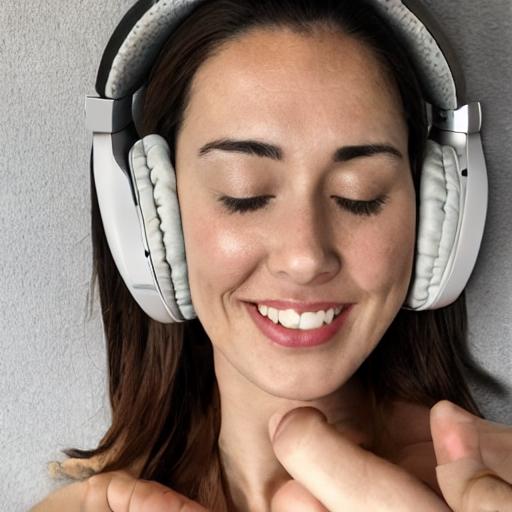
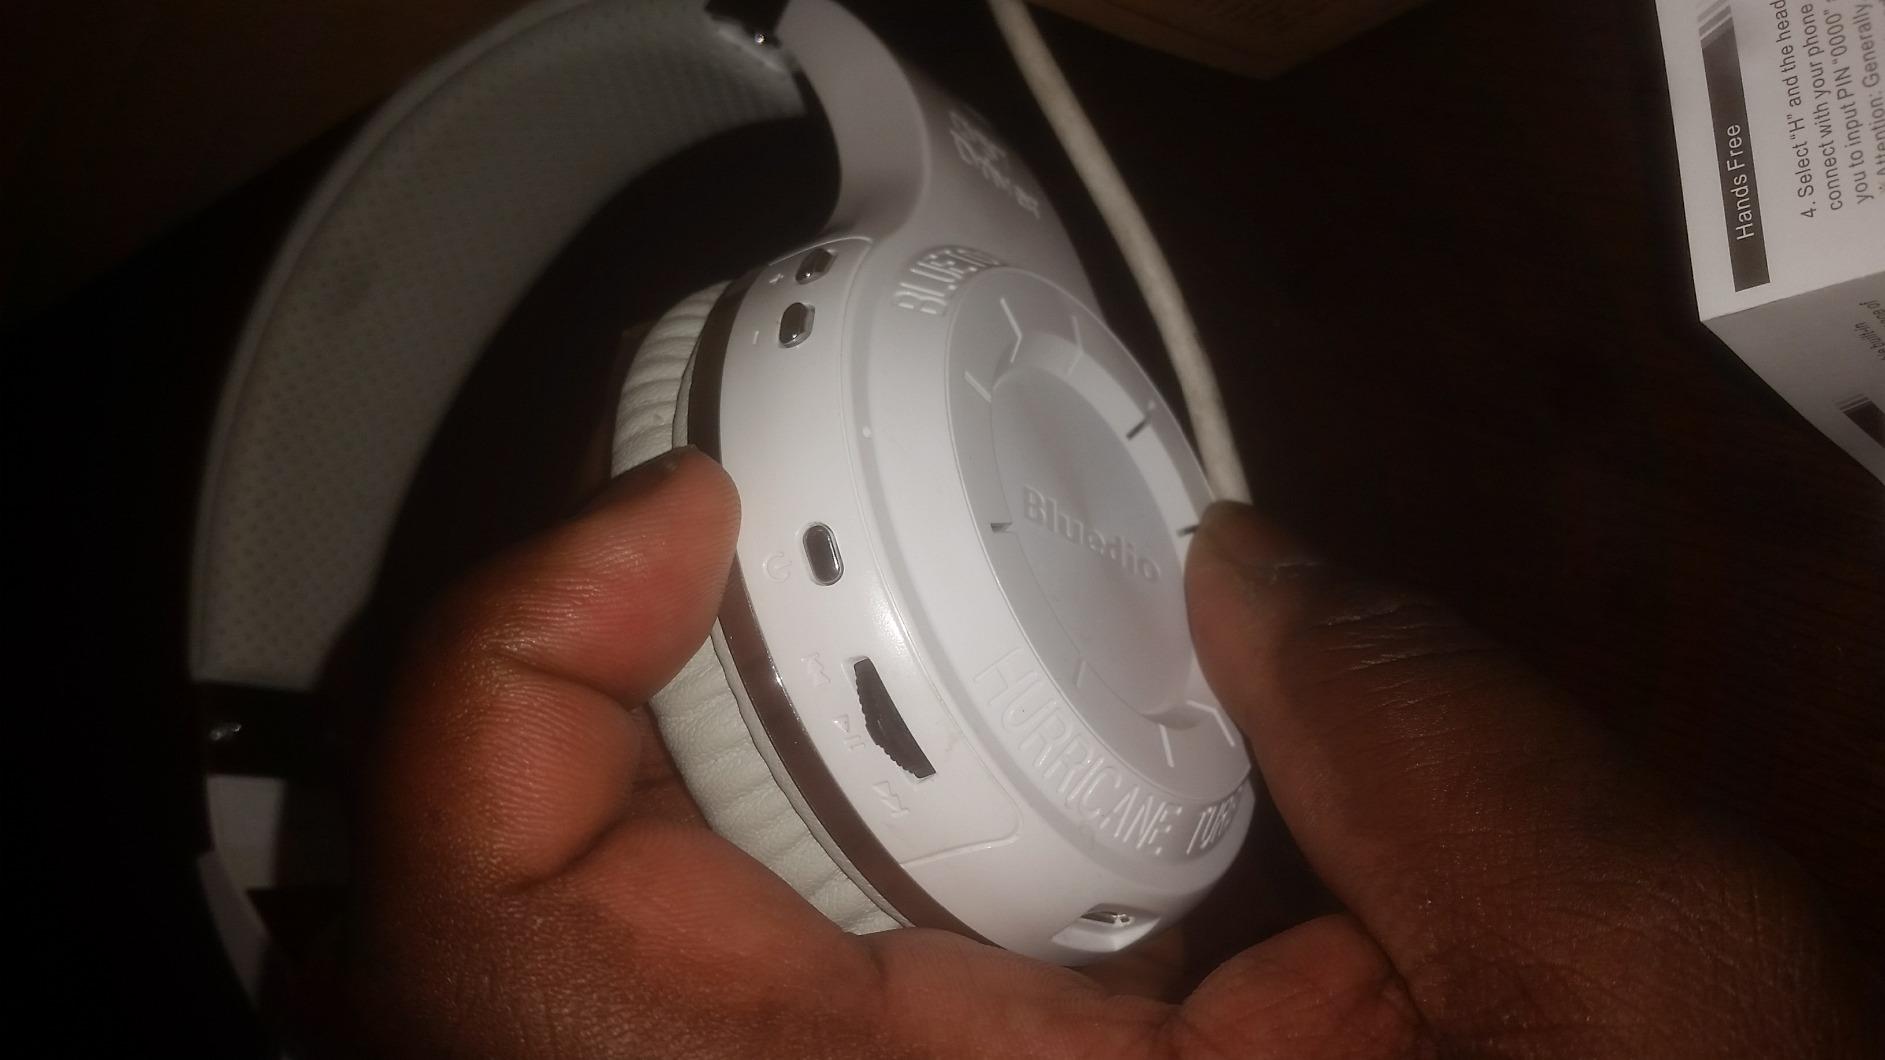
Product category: headphones
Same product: no